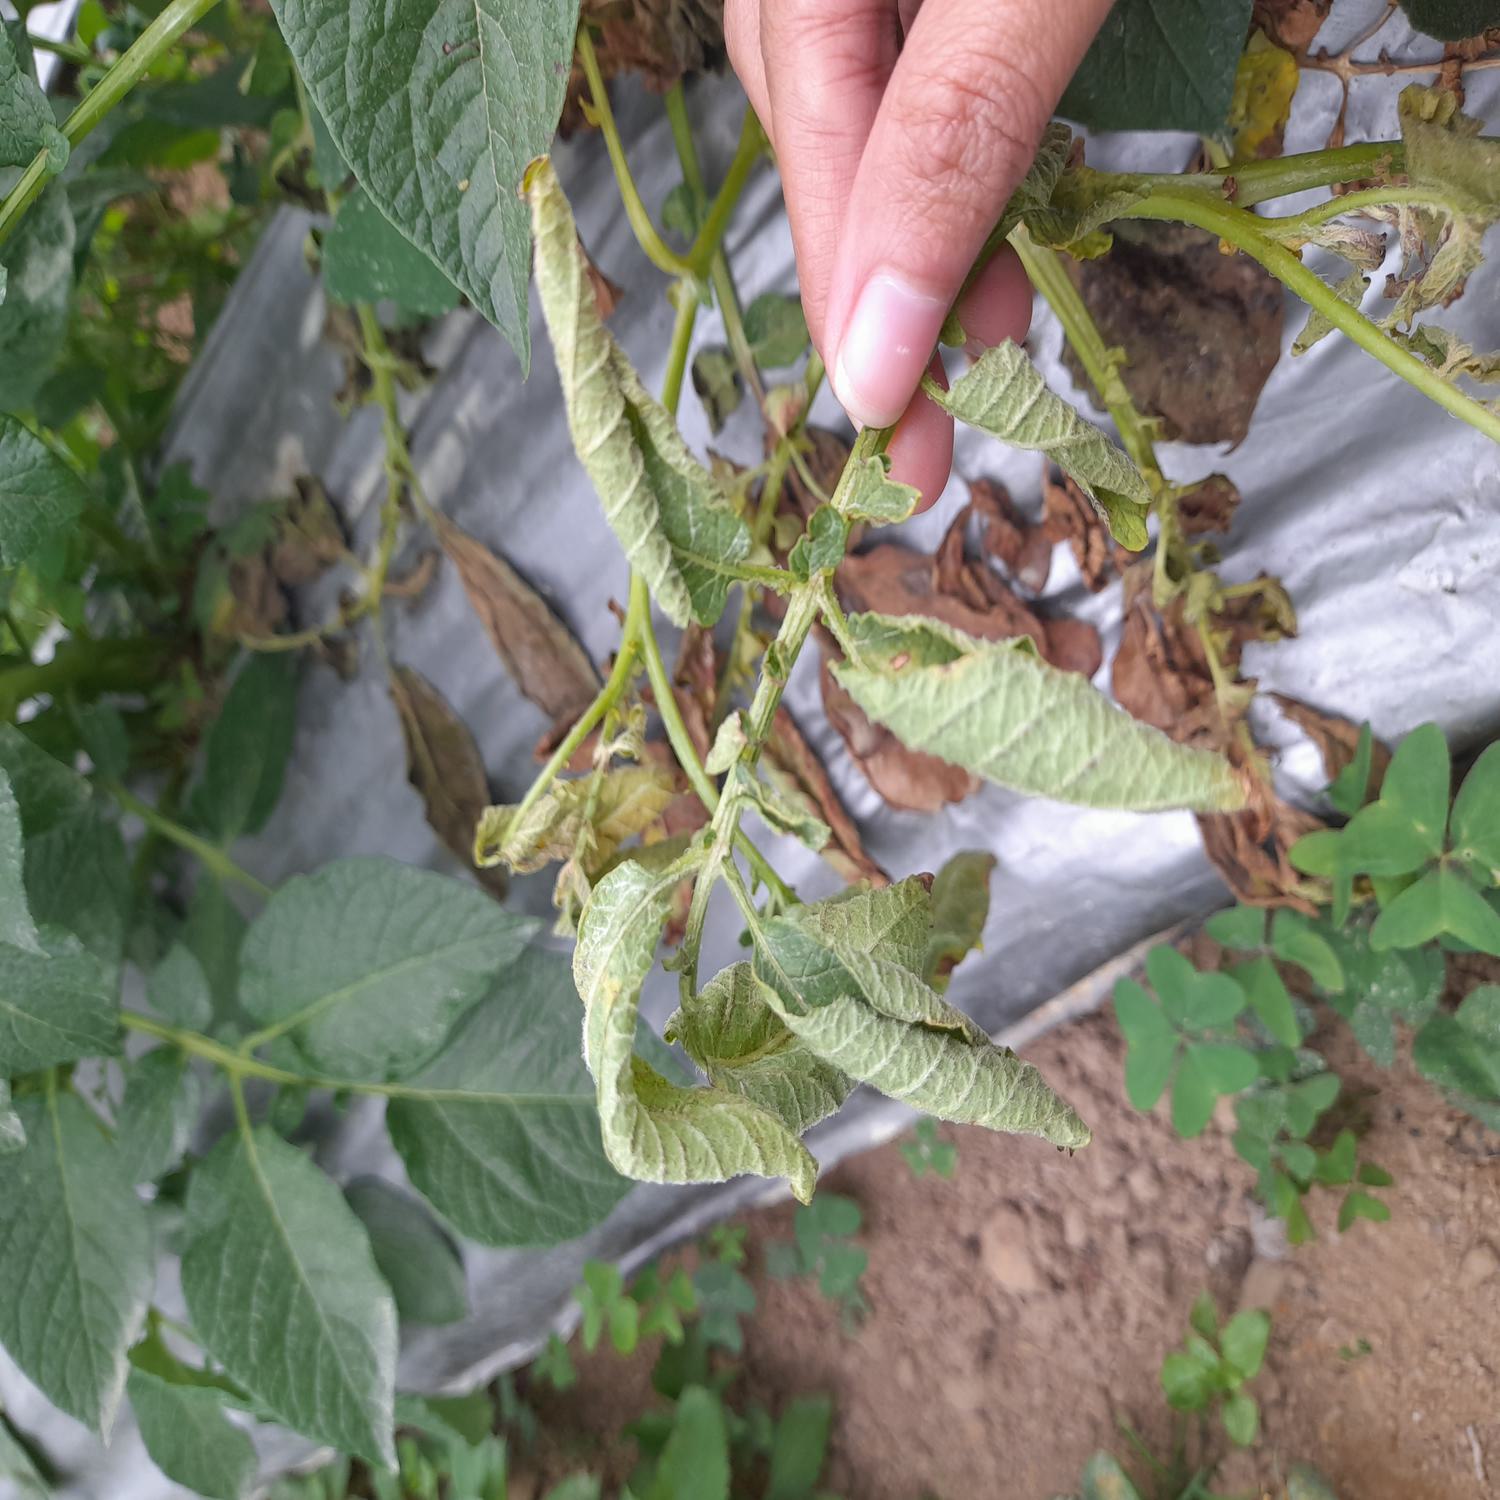
Etiqueta: Pudricion_Parda